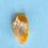
Maize quality: Bad